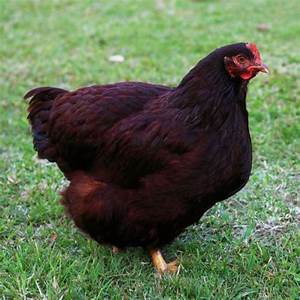
Label: chicken